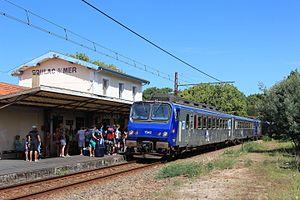
Une UM de Z2 Aquitaine arrive en gare de Soulac.
La gare de Soulac-sur-Mer est une gare ferroviaire française de la ligne de Ravezies à Pointe-de-Grave, située sur le territoire de la commune de Soulac-sur-Mer, dans le département de la Gironde, en région Nouvelle-Aquitaine.